BBC News at Five

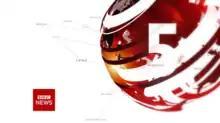
Final title card, used from 2019 to 2020

The BBC News at Five was an hour-long daily news programme which was broadcast at 5:00pm on BBC News between 2006 and 2020. The programme was fronted by Huw Edwards, who at the time was the BBC's lead presenter for major breaking news. Gavin Esler or Jane Hill presented the show on a Friday. The show included a detailed look at the news, as well as analysis with guests and sport and weather updates.